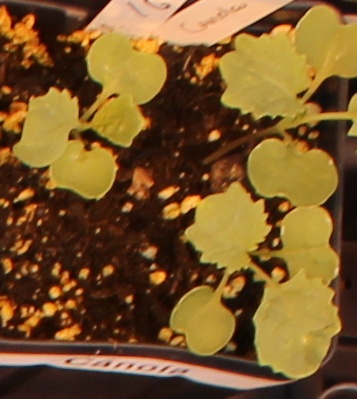
Label: Canola